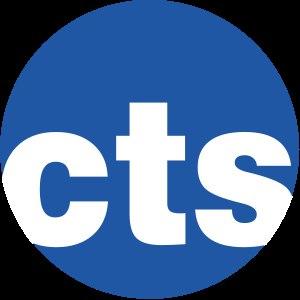
Yes TV, anciennement Crossroads Television System, est un système de télévision canadien privé à vocation religieuse sans but lucratif appartenant à Crossroads Christian Communications.